Movie theater

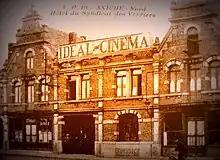
L'Idéal Cinéma at Aniche, France, opened 23 November 1905, closed 1977, demolished in 1995

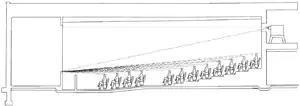
A typical raked (sloped) floor for a movie auditorium, which gives all viewers a clear view of the screen.

A movie theater is usually called cinema in Anglophone countries outside North America. Other terms for the venue include movie house, film house, film theater, or picture house. In the US, "theater" has long been the preferred spelling, while in the UK, Australia, Canada, and elsewhere it is "theatre".